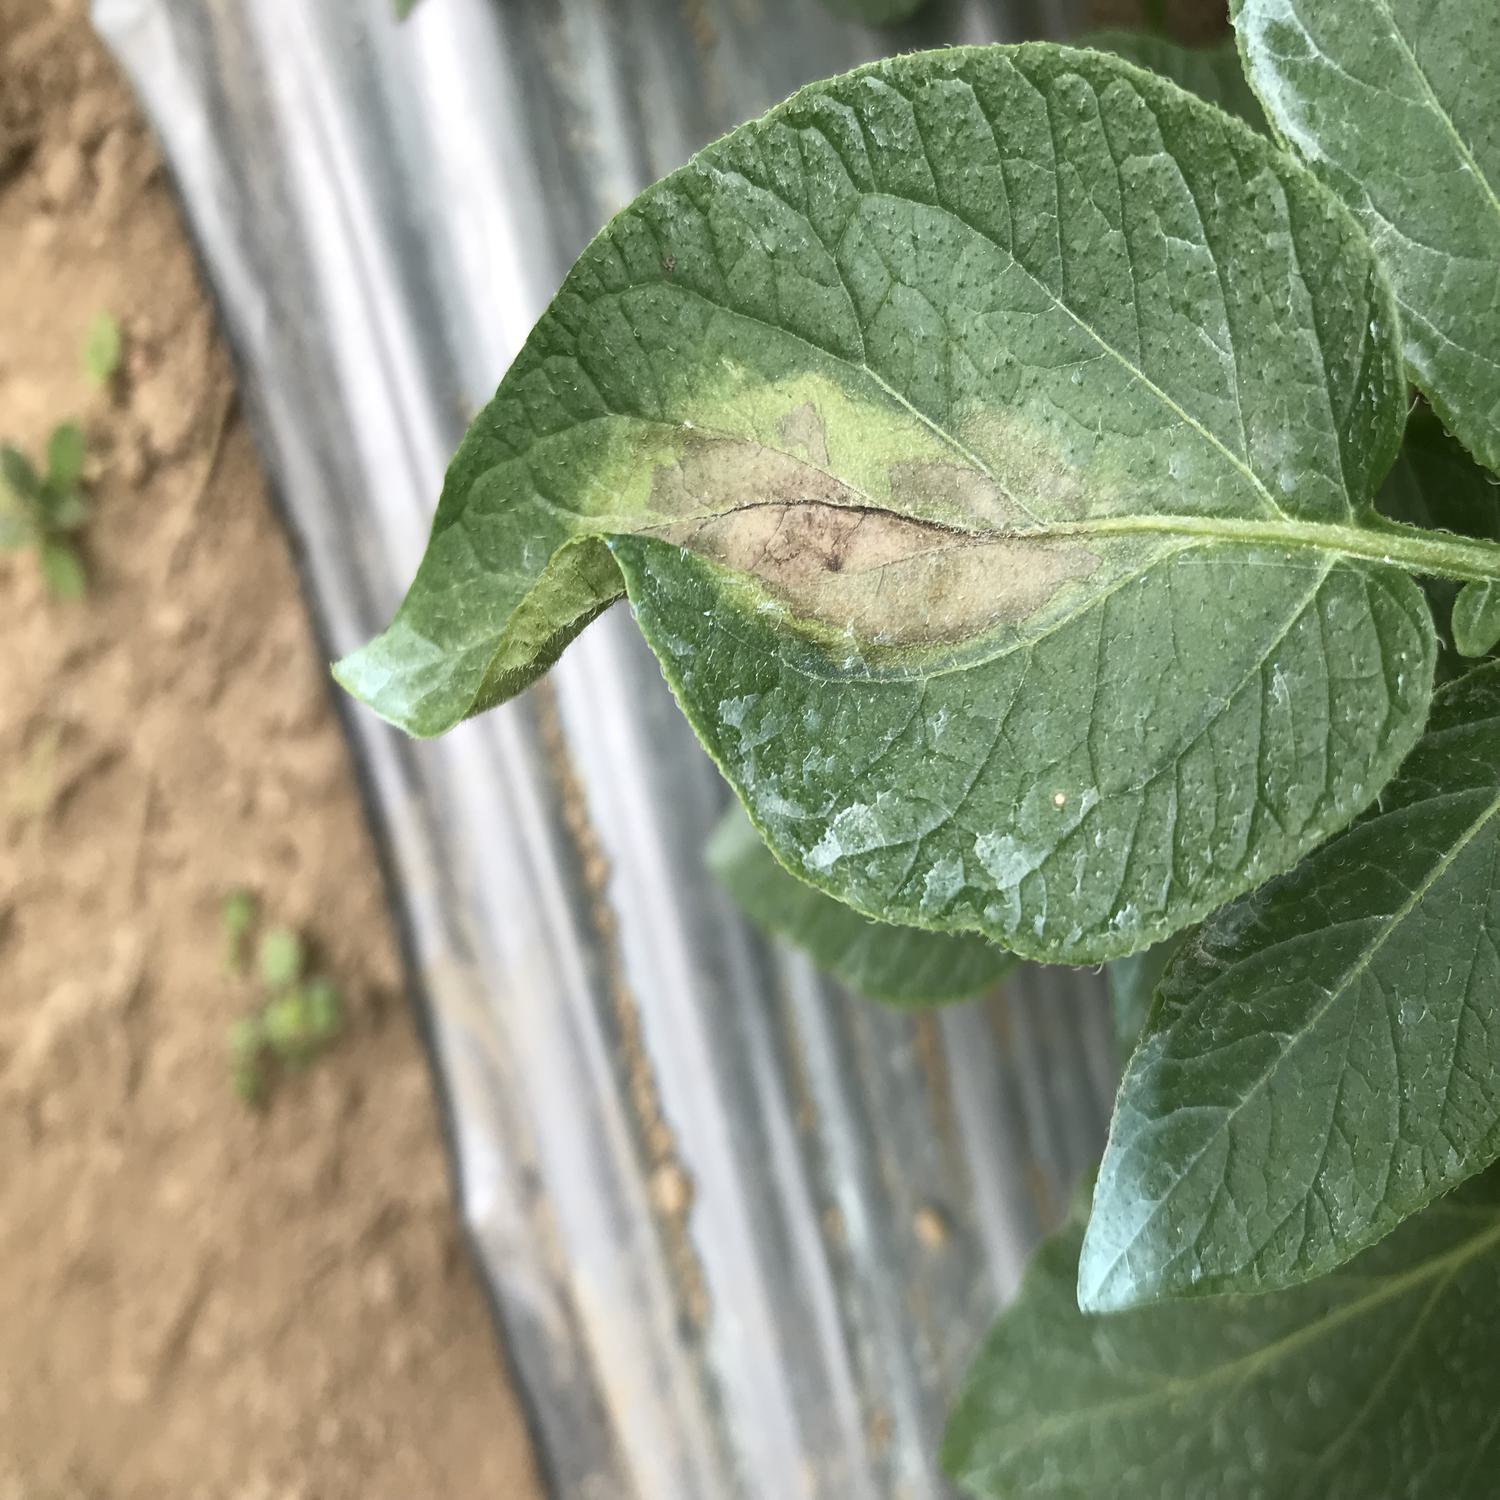
Label: Phytopthora